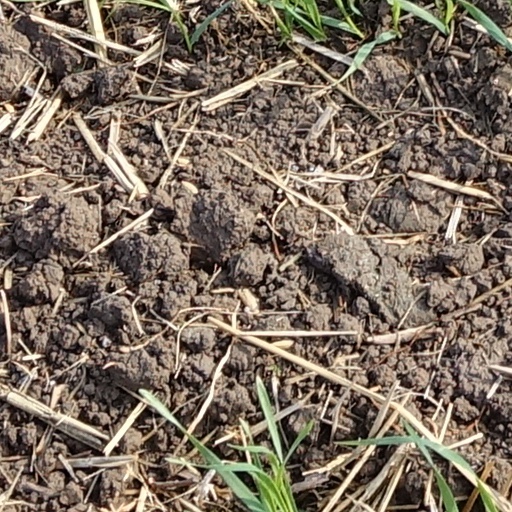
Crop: wheat